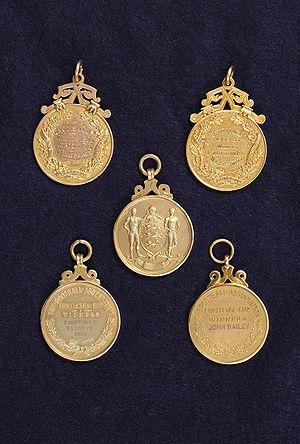
L'Everton Football Club est un club professionnel de football anglais, basé dans la ville de Liverpool et fondé en 1878 dans le district d'Everton, qui fait partie en 1888 des membres fondateurs du championnat anglais, la Football League.